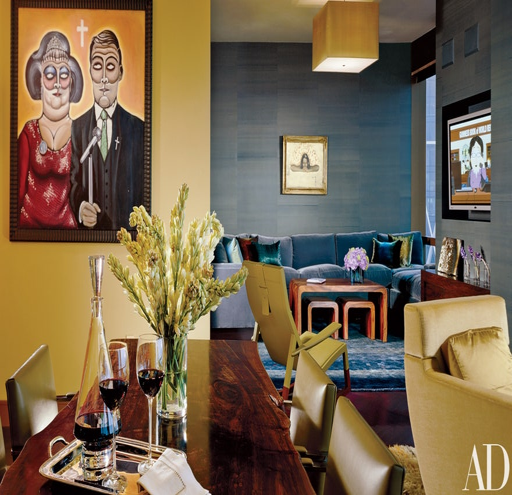
the dining area opens onto the family room , which was done in shades of blue